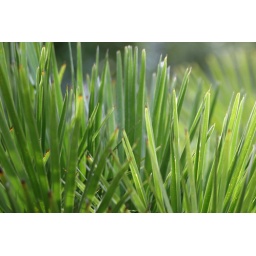
Foliage near the beach house in Florida